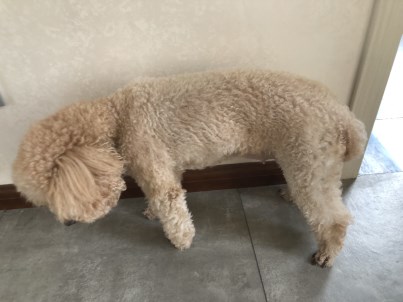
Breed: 2925-n000114-toy_poodle